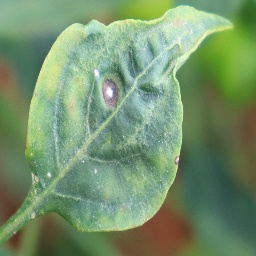
Label: cercospora